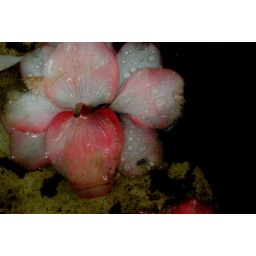
Remains in a bathtub in the backyard of the house I am 'sitting.